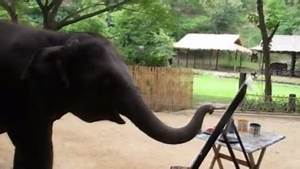
Label: elephant